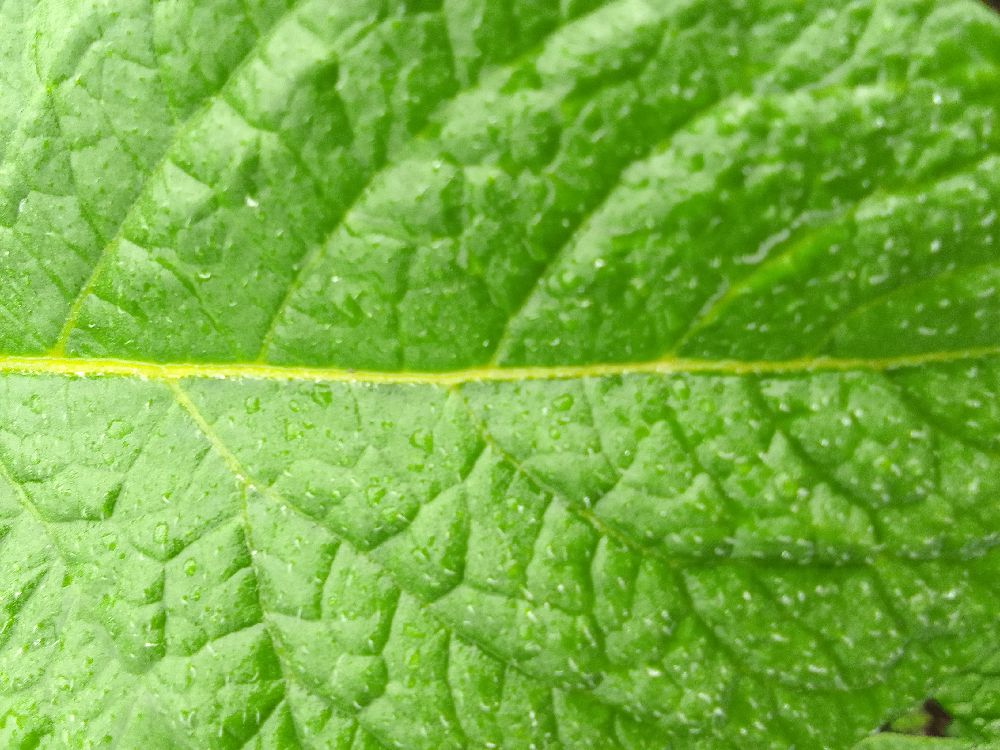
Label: Healthy